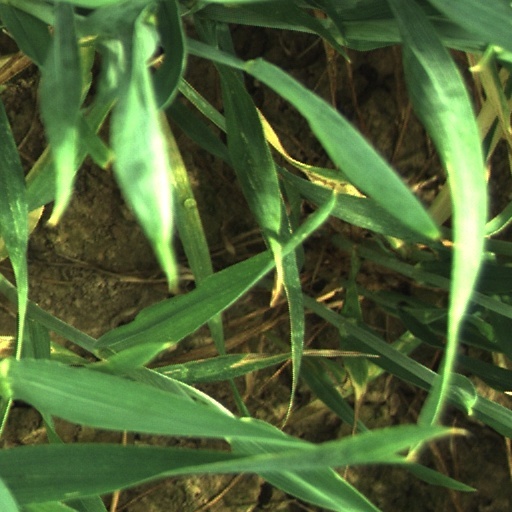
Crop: wheat